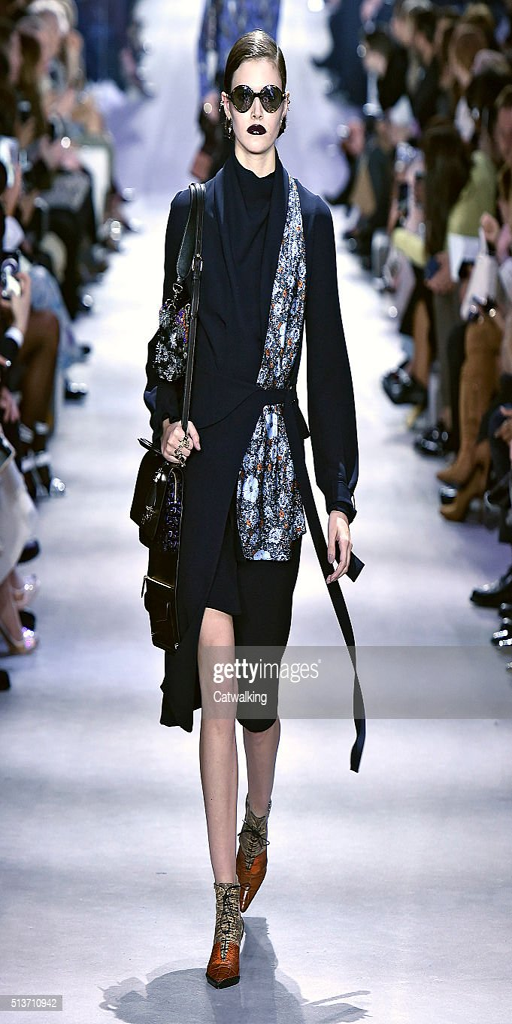
a model walks the runway at the winter fashion show during event .